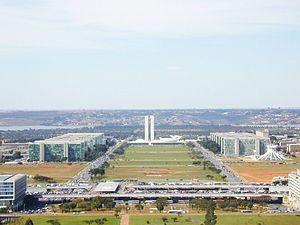
Brasilia est la capitale fédérale du Brésil et le siège du gouvernement du District fédéral. Selon un recensement effectué par l'Institut brésilien de géographie et de statistiques, sa population en 2010 est de 2 562 963 habitants, faisant d'elle la quatrième ville la plus peuplée du Brésil. Sa construction, à un rythme soutenu, sous l'impulsion du président Juscelino Kubitschek qui souhaitait une meilleure répartition de l’activité économique alors concentrée sur les côtes, date des années 1960.
Cet article recense les capitales ayant été créées dans ce but.
Oscar Ribeiro de Almeida de Niemeyer Soares est un architecte et un designer brésilien.